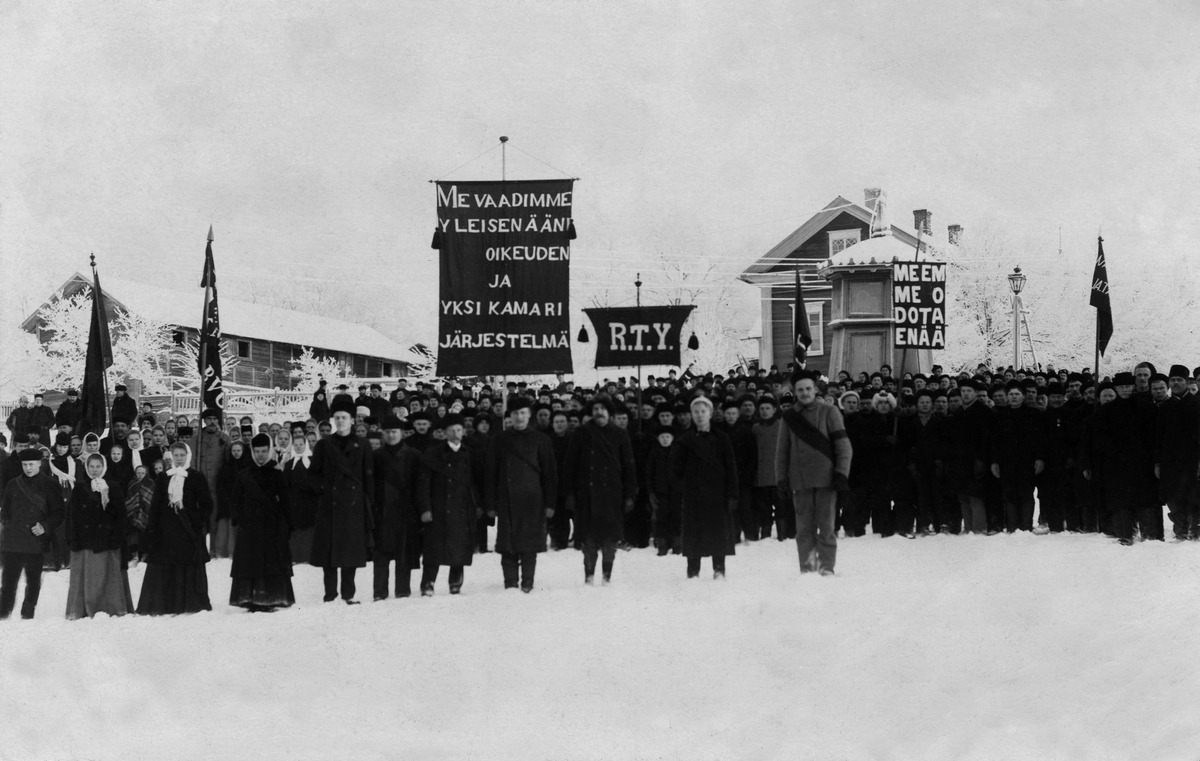
Työväenyhdistyksen mielenosoitus yleisen ja yhtäläisen äänioikeuden puolesta, mahdollisesti Suurlakon aikana
sisällön kuvaus: Työväenyhdistyksen mielenosoitus yleisen ja yhtäläisen äänioikeuden puolesta, mahdollisesti Suurlakon aikana. Kuva julkaistu Elanto -lehdessä ilmeisesti 1957. mustavalkoinen
Ajankohta: kuvausaika 1900 -luku alku
Aiheet: Osuusliike Elanto, työväenliike, työväenyhdistykset, osuustoiminta